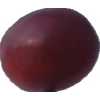
Label: pink_grape